Carolinum, Zurich

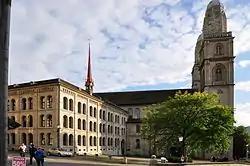
Carolinum and Grossmünster as seen from Grossmünsterplatz (Zwingliplatz) in Zurich

The Carolinum (sometimes "Prophezei" or "Prophezey") is the predecessor educational institution of the theological faculty of the University of Zurich, established in 1525. As building, it is part of the former cloister of the "Grossmünster Chorherrenstift" in Zurich, Switzerland. Grossmünster and Carolinum ("Ehemalige Mädchenschule am Grossmünster") are listed in the Swiss inventory of cultural property of national and regional significance as a Class A object.